Sangiran

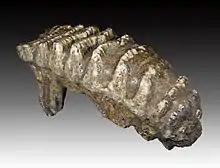
"Stegodon trigonocephalus" - Molar

Over time, following the initial work by Dubois and von Koenigswald at Sangiran, other scholars including Indonesian archeologists undertook work at the site. Indonesian scholars included Teuku Jacob, Etty Indriati, Sartono, Fachroel Aziz, Harry Widianto, Yahdi Zaim, and Johan Arif.